Abdul Karim Kho'ini Zanjani

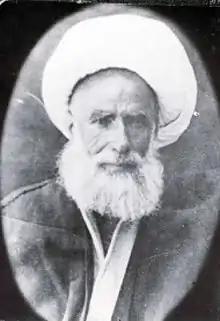
Photograph of Haj Sheikh Abdul Karim Kho'ini Zanjani.

In 1874, Karim was born in Khoein. His father was Mlaabrahym bin Ishaq ibn Imran Sheikh Ansari and his mother was the daughter of Sheikh Abdul Karim Oil Qazvin. She had a higher education. Karim's mother had a keen interest in spirituality. He married in Najaf and then returned to Qazvin, where he died in 1938 after going to Khoein. He was buried in the new cemetery.